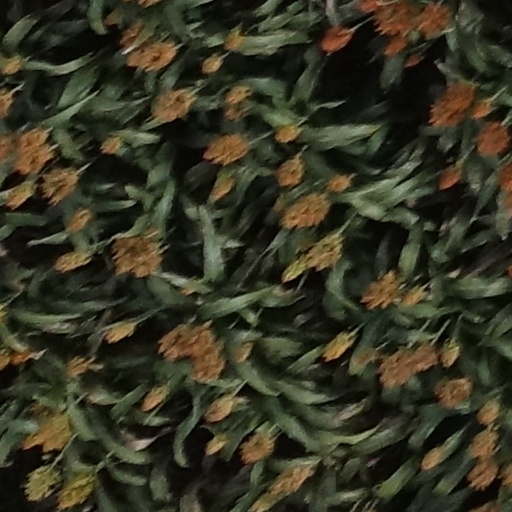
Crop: sorghum